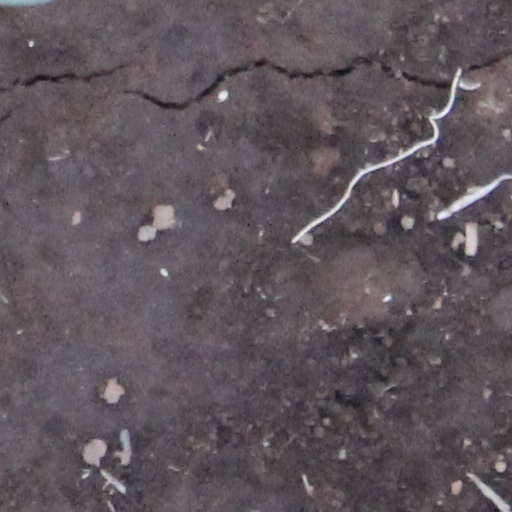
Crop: wheat